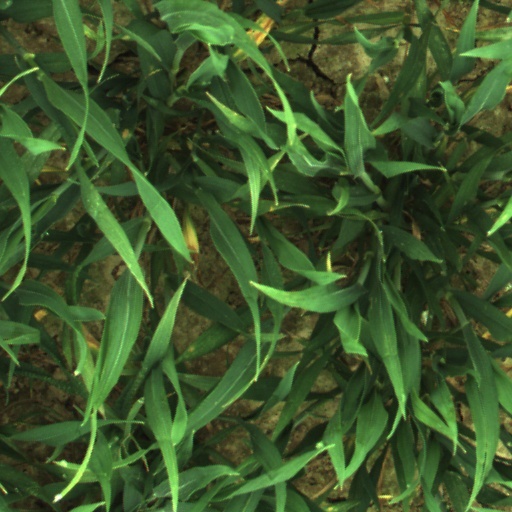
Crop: wheat